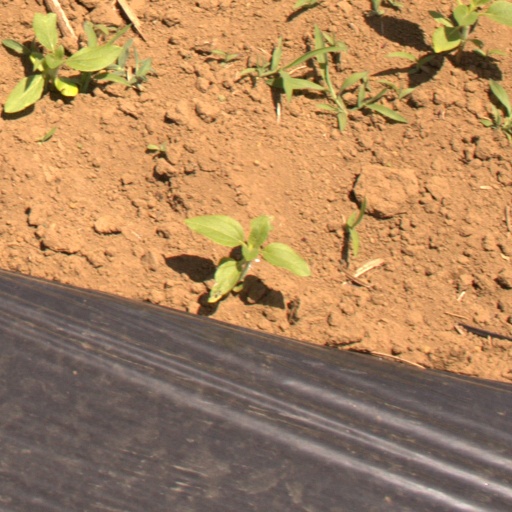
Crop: Jerusalem artichoke